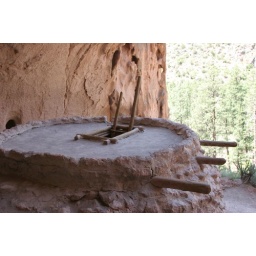
140ft above the canyon floor - steep climb up steps. Worth it, though